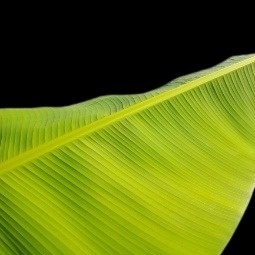
Label: Healthy